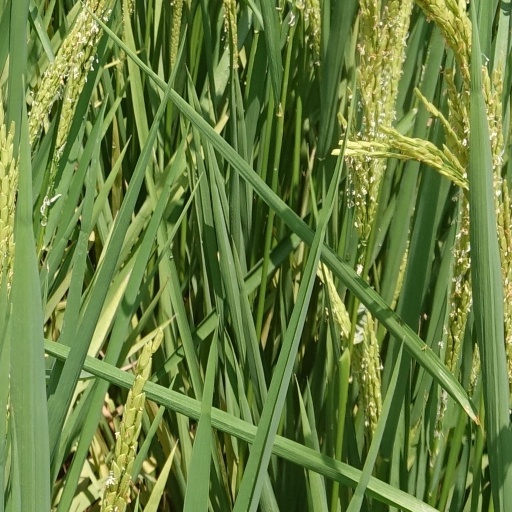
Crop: rice